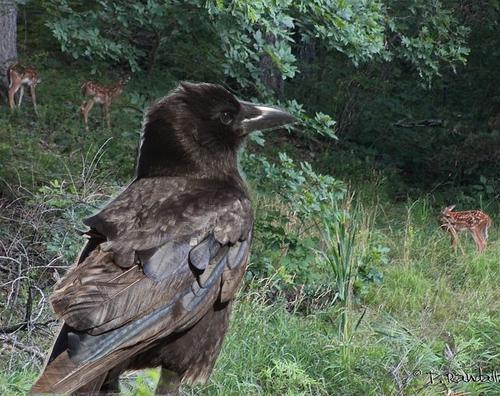
Bird species: Fish_Crow
Bird type: landbird
Background: land